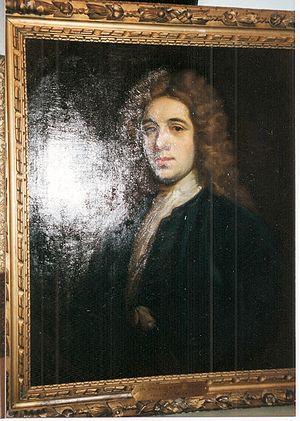
Sir John Evelyn, 2ᵉ baronnet, était un courtisan britannique et un homme politique whig qui a siégé à la Chambre des communes pendant 40 ans de 1727 à 1767.